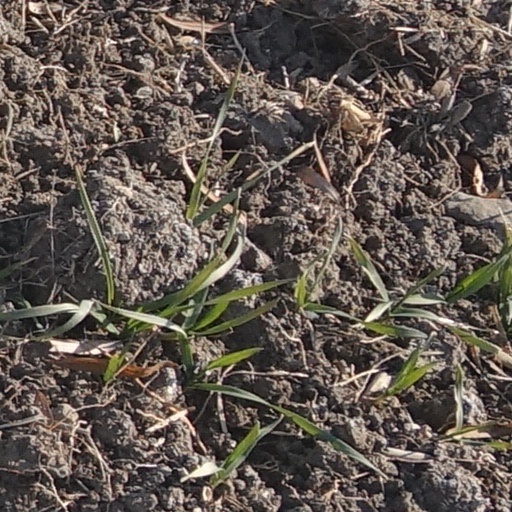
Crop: wheat